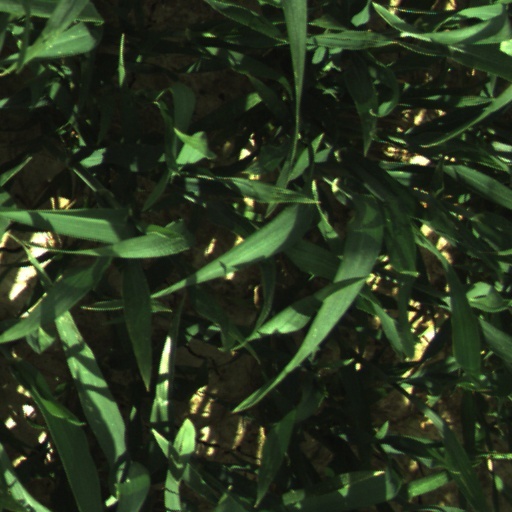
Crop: wheat